Ove Aunli

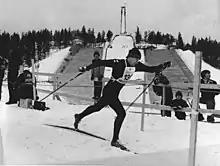
Ove Aunli in March, 1980

Ove Robert Aunli (born 12 March 1956 in Hemne Municipality) is a Norwegian former cross-country skier. He took the Olympic bronze medal in 1980 Lake Placid when Thomas Wassberg beat Juha Mieto by one-hundredth of a second for the gold medal, and won a silver medal as part of Norway's 4 × 10 km relay team.